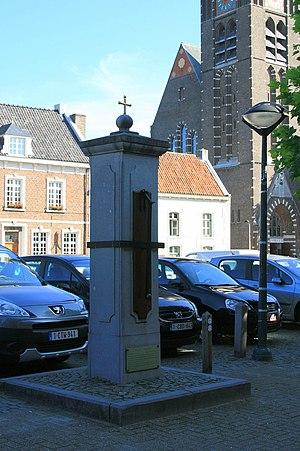
Le Perron est le symbole de la justice du prince-évêque de Liège. Siècle après siècle, le perron s'est aussi affirmé comme le symbole des libertés et d'autonomie communale sous l'ancien Régime.